Question: Please indicate a possible affordance area of the hot dog that can be used for eating
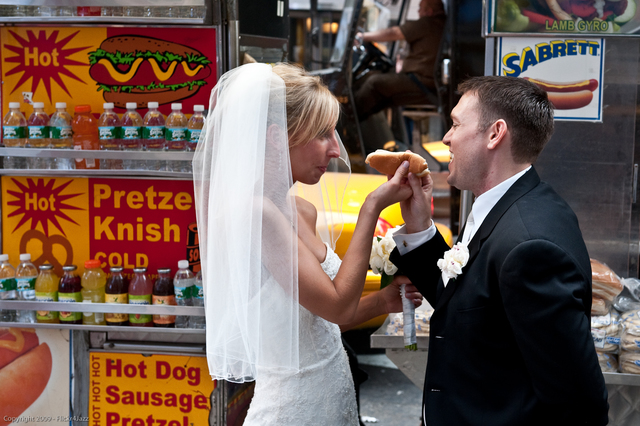
Answer: [363.5, 150, 431.5, 177]